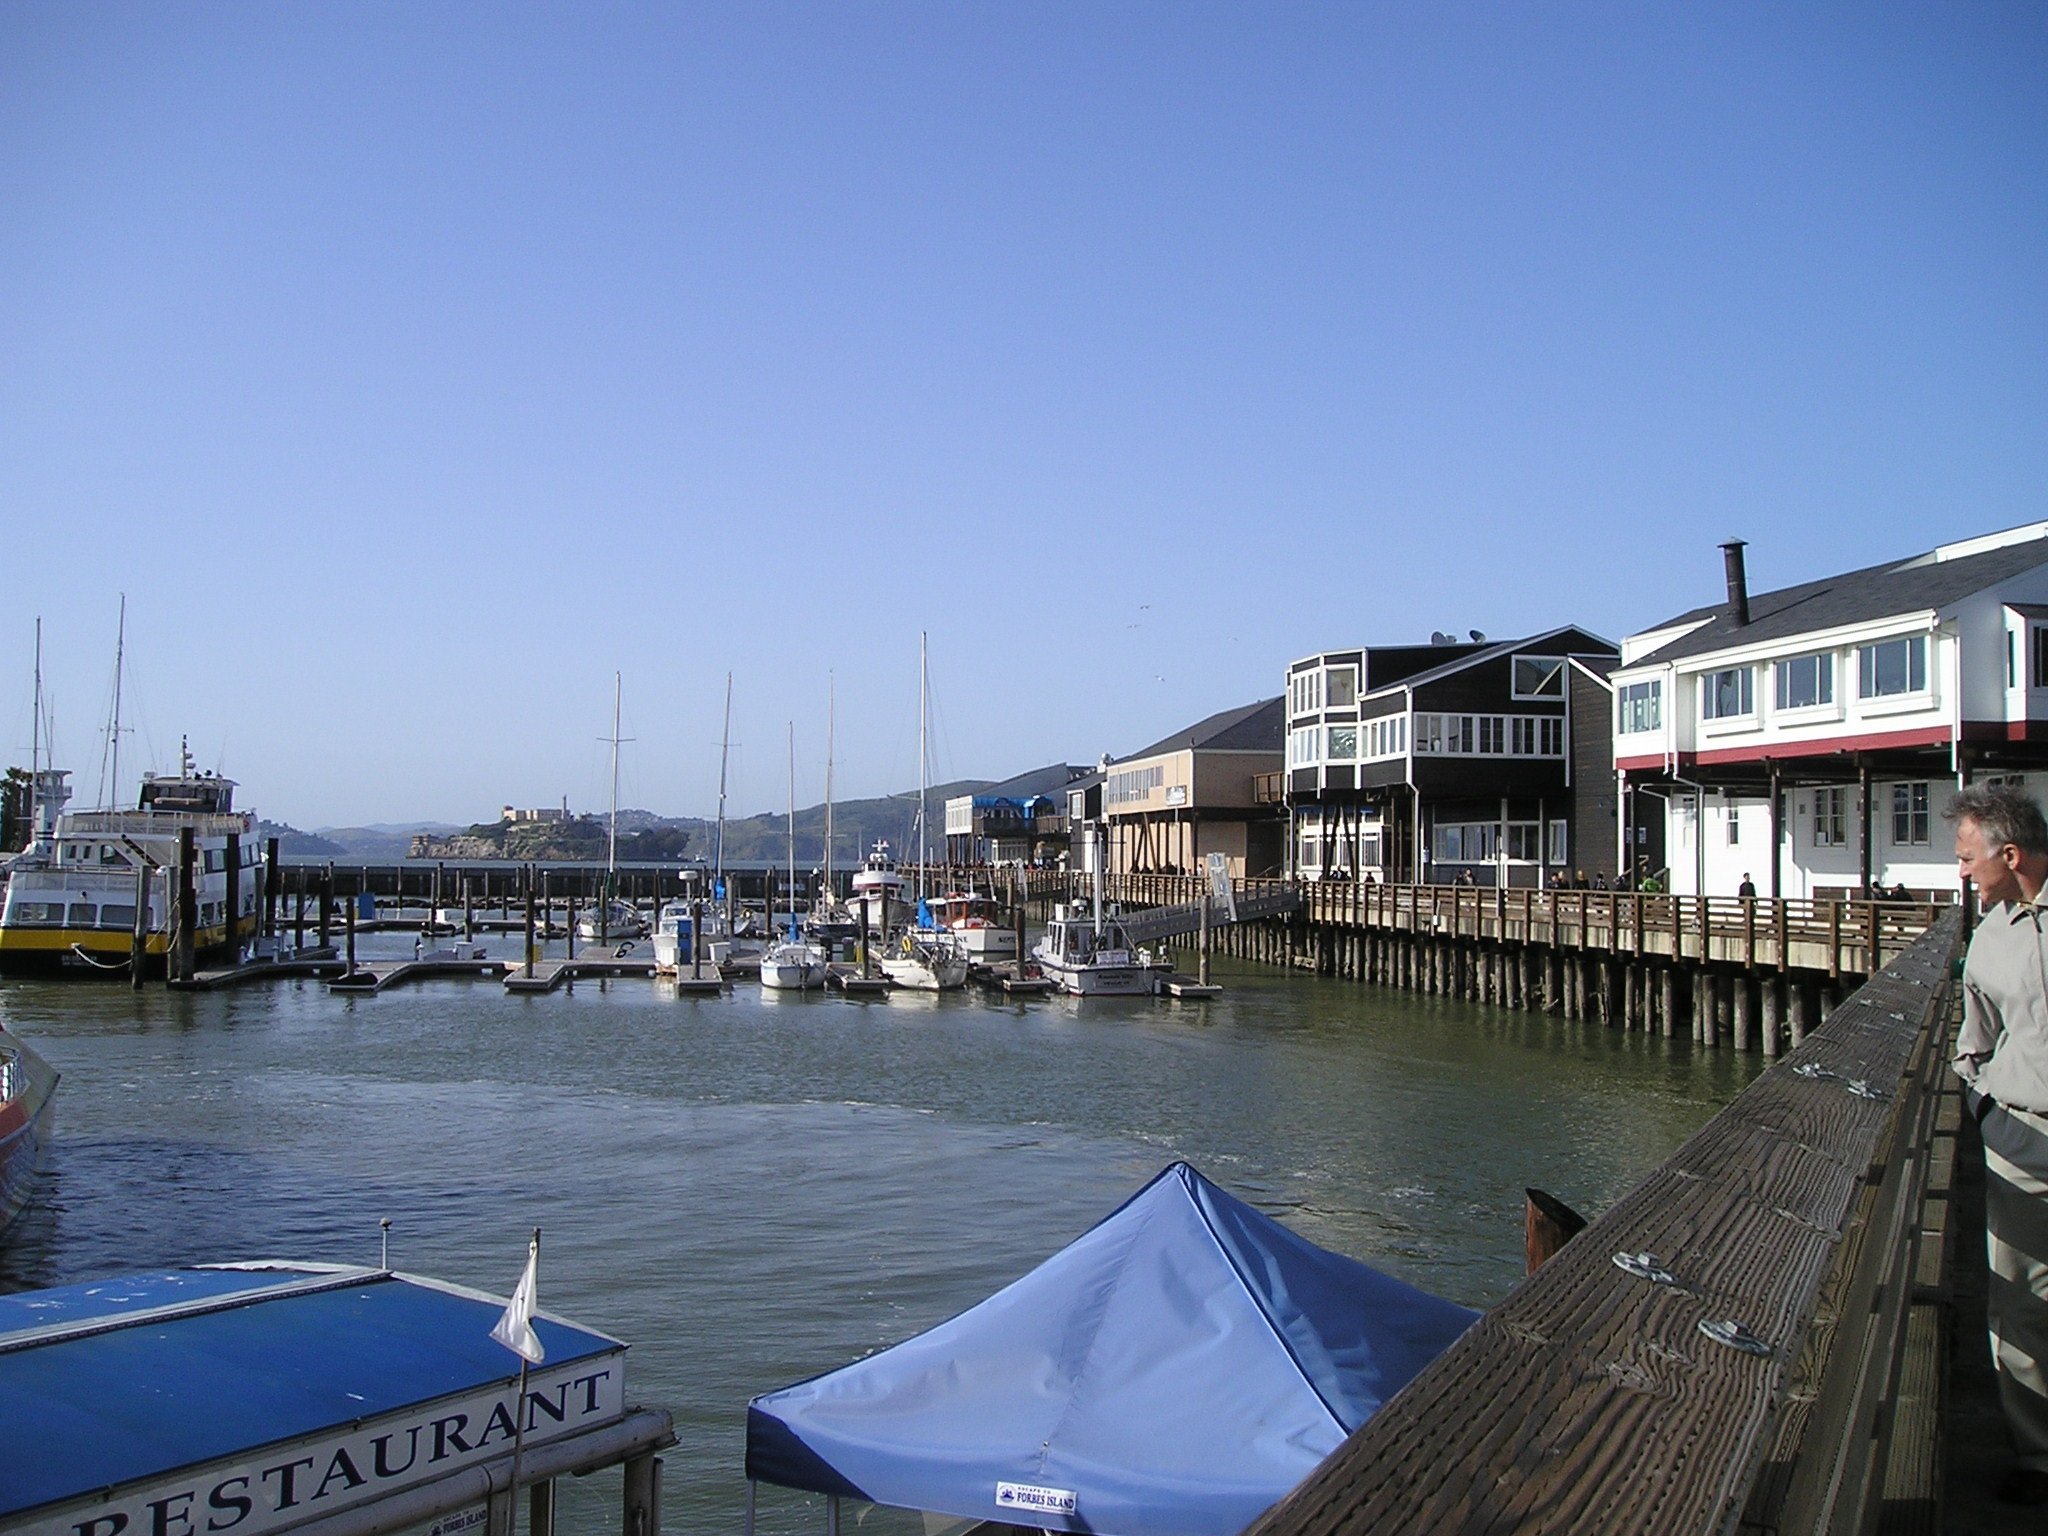
sea, dock, boat, town, pier, canal, vacation, san francisco, vehicle, usa, bay, harbor, marina, port, california, waterway, body of water, francisco, alcatraz, 39